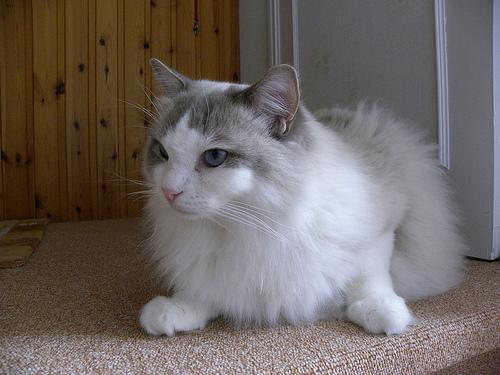
Breed: Ragdoll